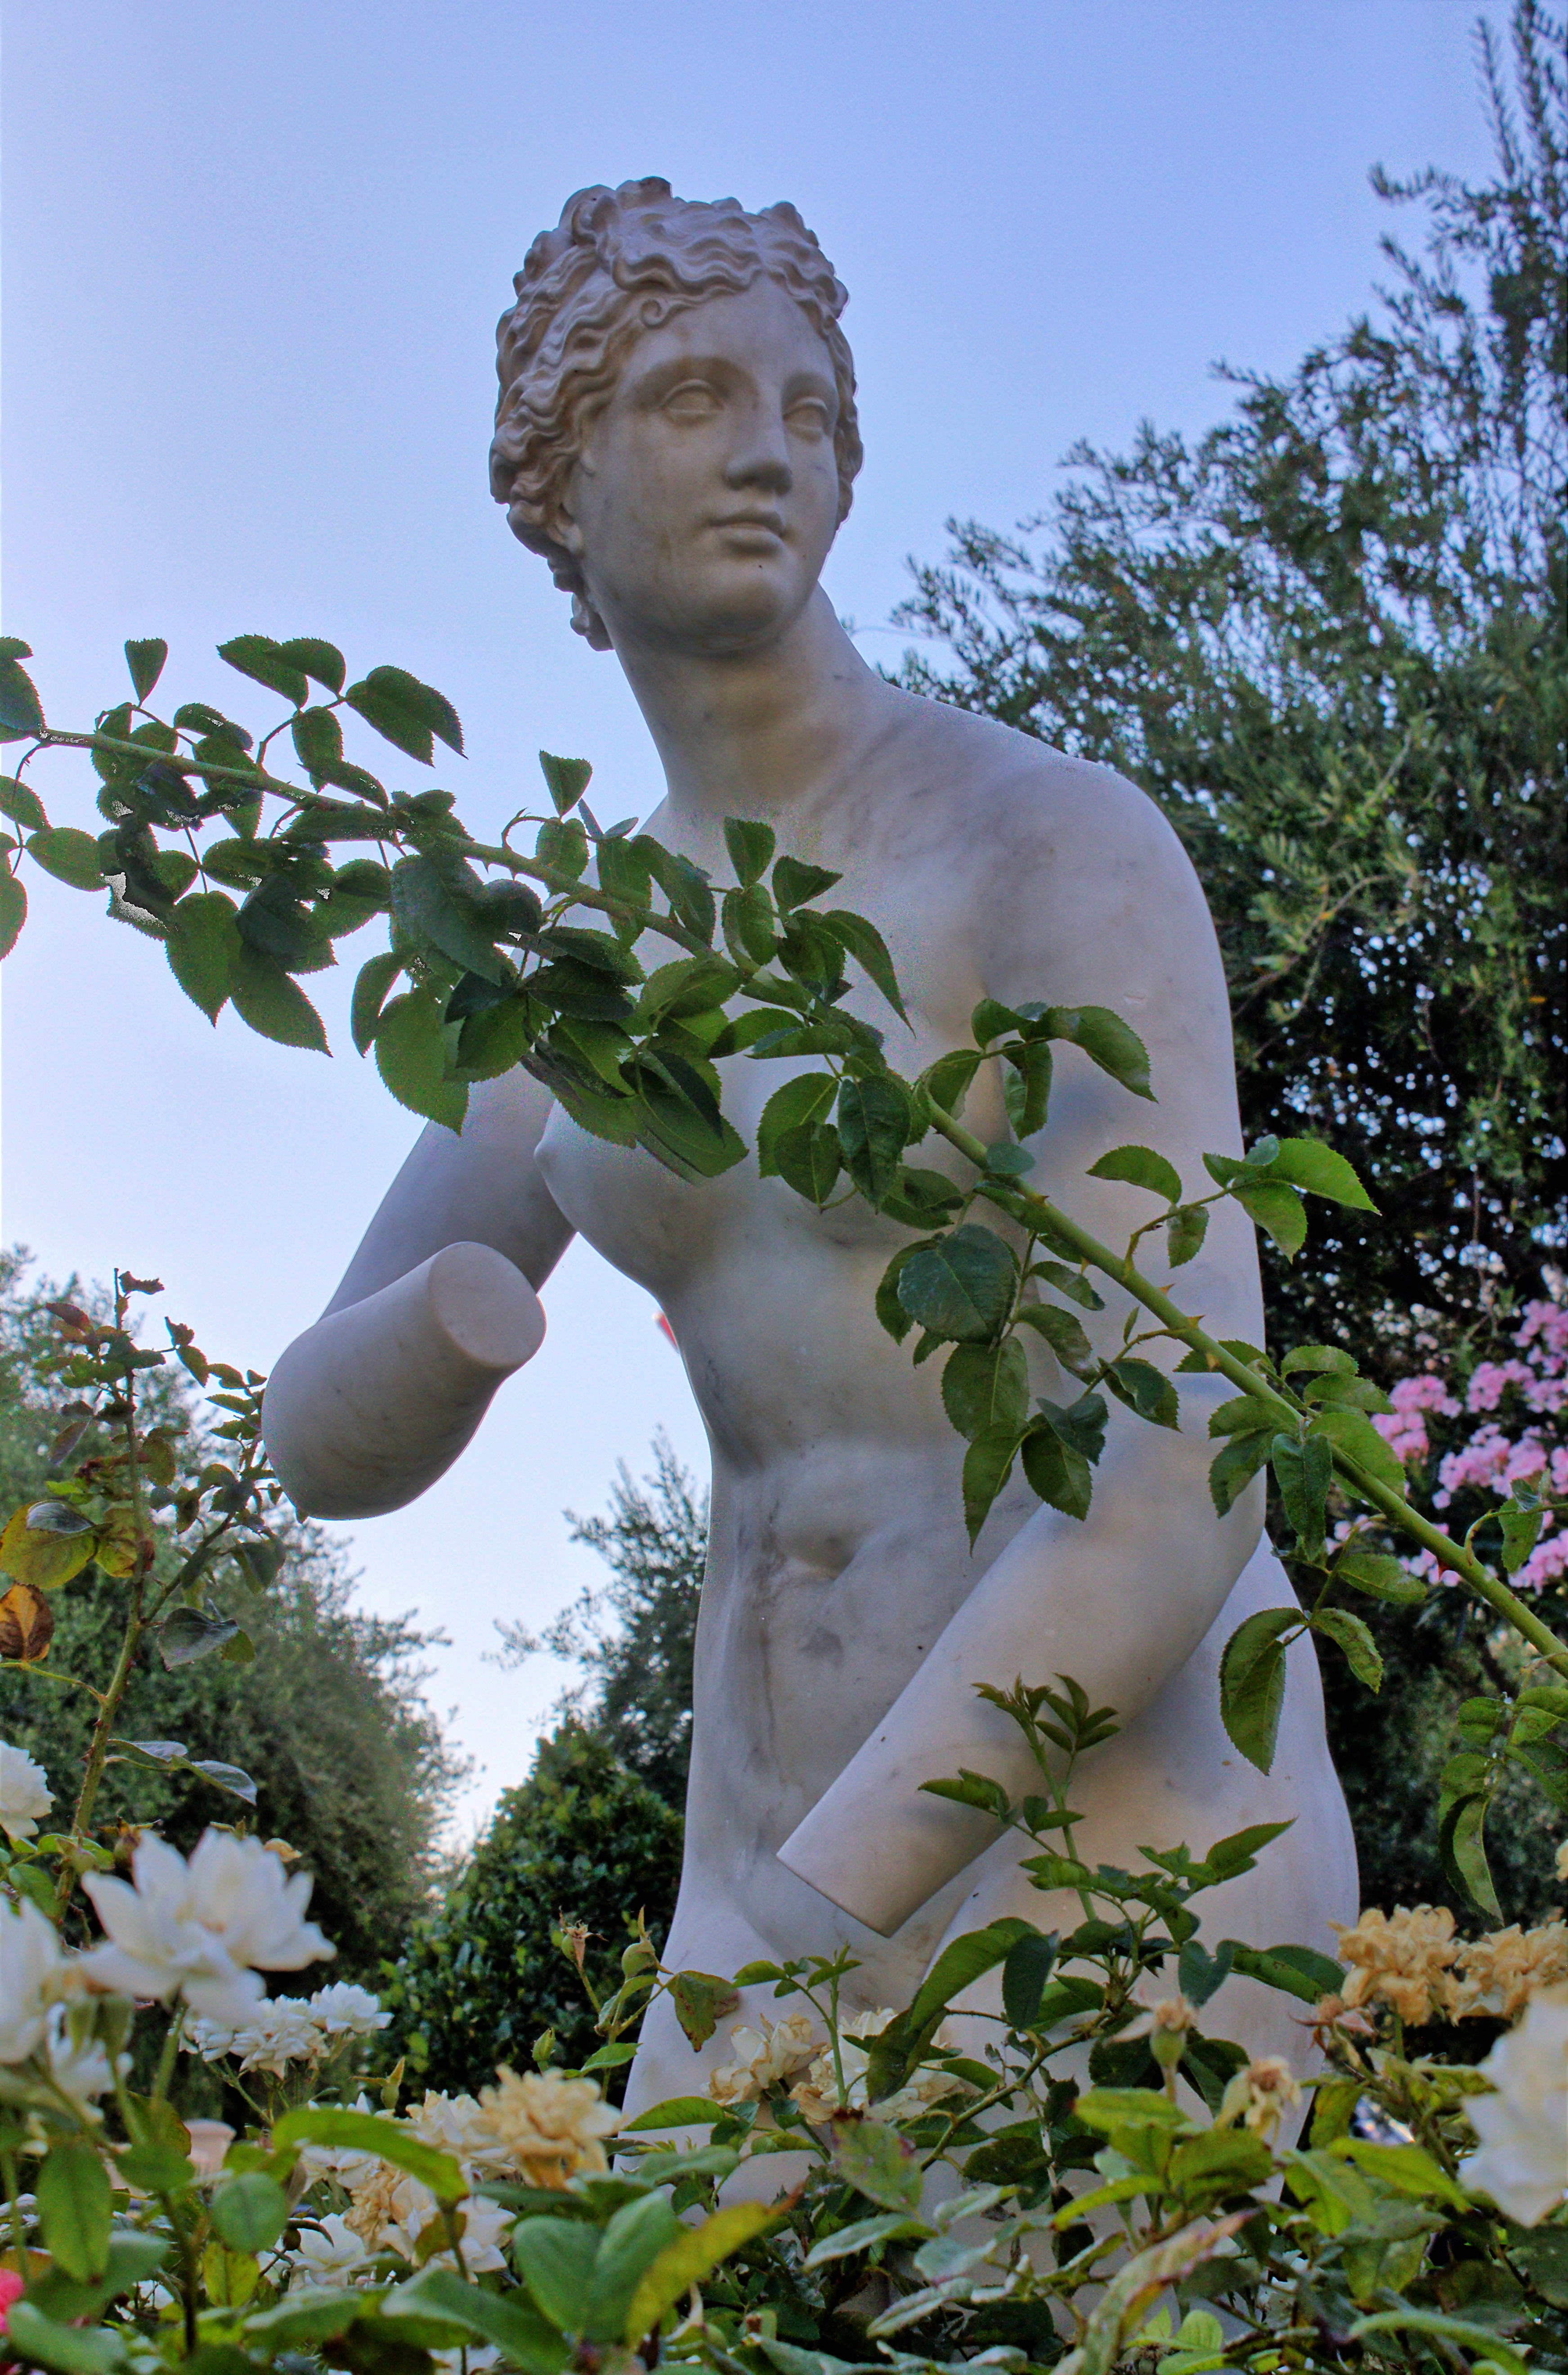
tree, architecture, flower, city, monument, vacation, tourist, travel, statue, landmark, botany, attraction, garden, tourism, flora, gamble, sculpture, art, hotel, resort, liberty, vegas, nevada, casino, gambling, strip, las vegas, sin